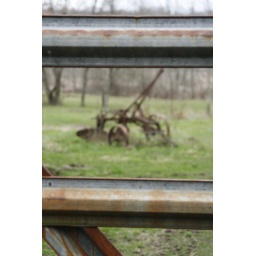
An old plow setting in a field behind the old barn